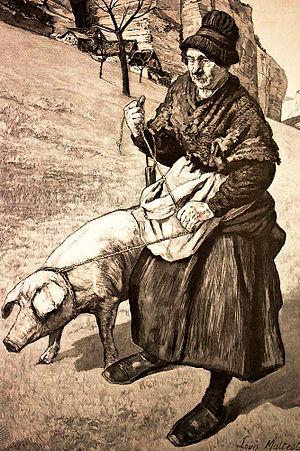
Caveuse d'Arcambal Lot, avec son cochon 1893